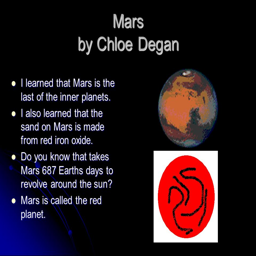
mars by person i learned that mars is the last of the inner planets .